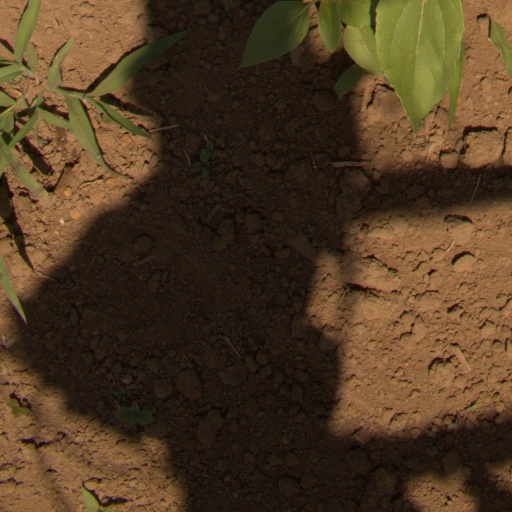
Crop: Jerusalem artichoke